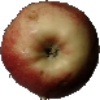
Label: Apple Red 3